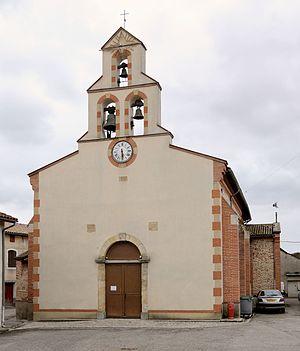
église d'Escosse (Ariège)
Escosse est une commune française, située dans le département de l'Ariège en région Occitanie.